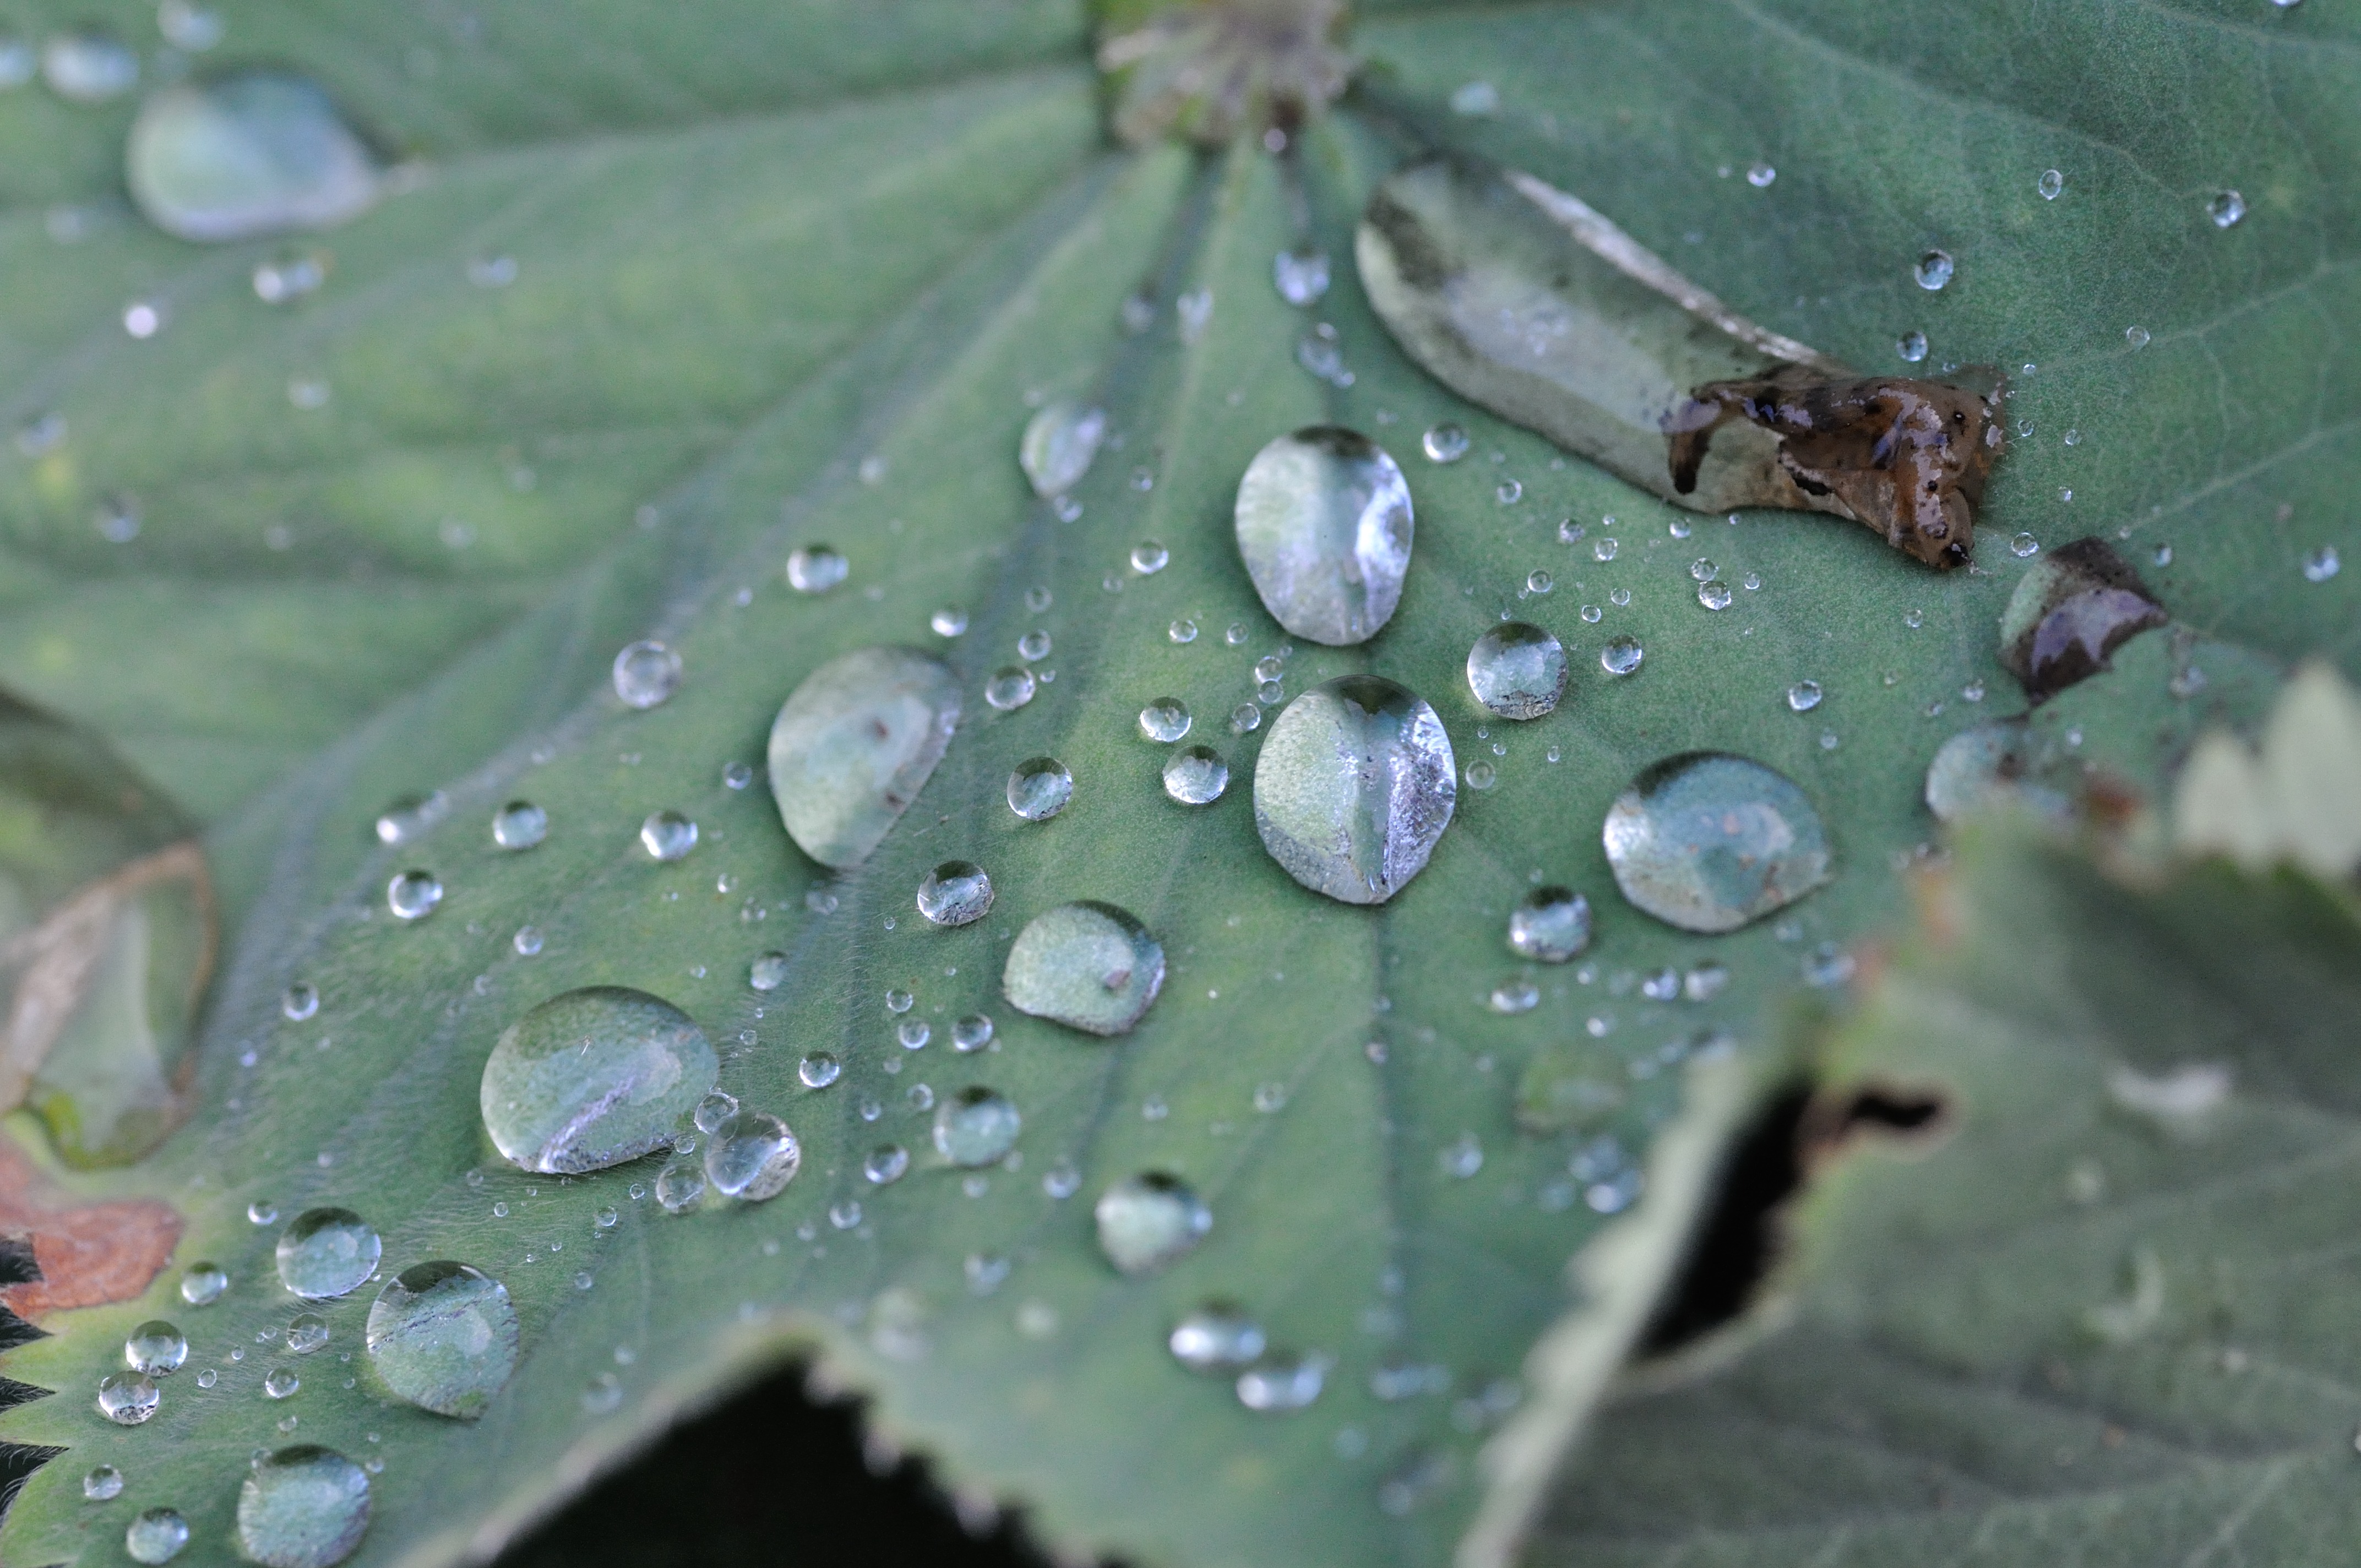
tree, water, nature, drop, dew, plant, leaf, frost, green, botany, garden, flora, fauna, close up, drop of water, moisture, macro photography, plant stem